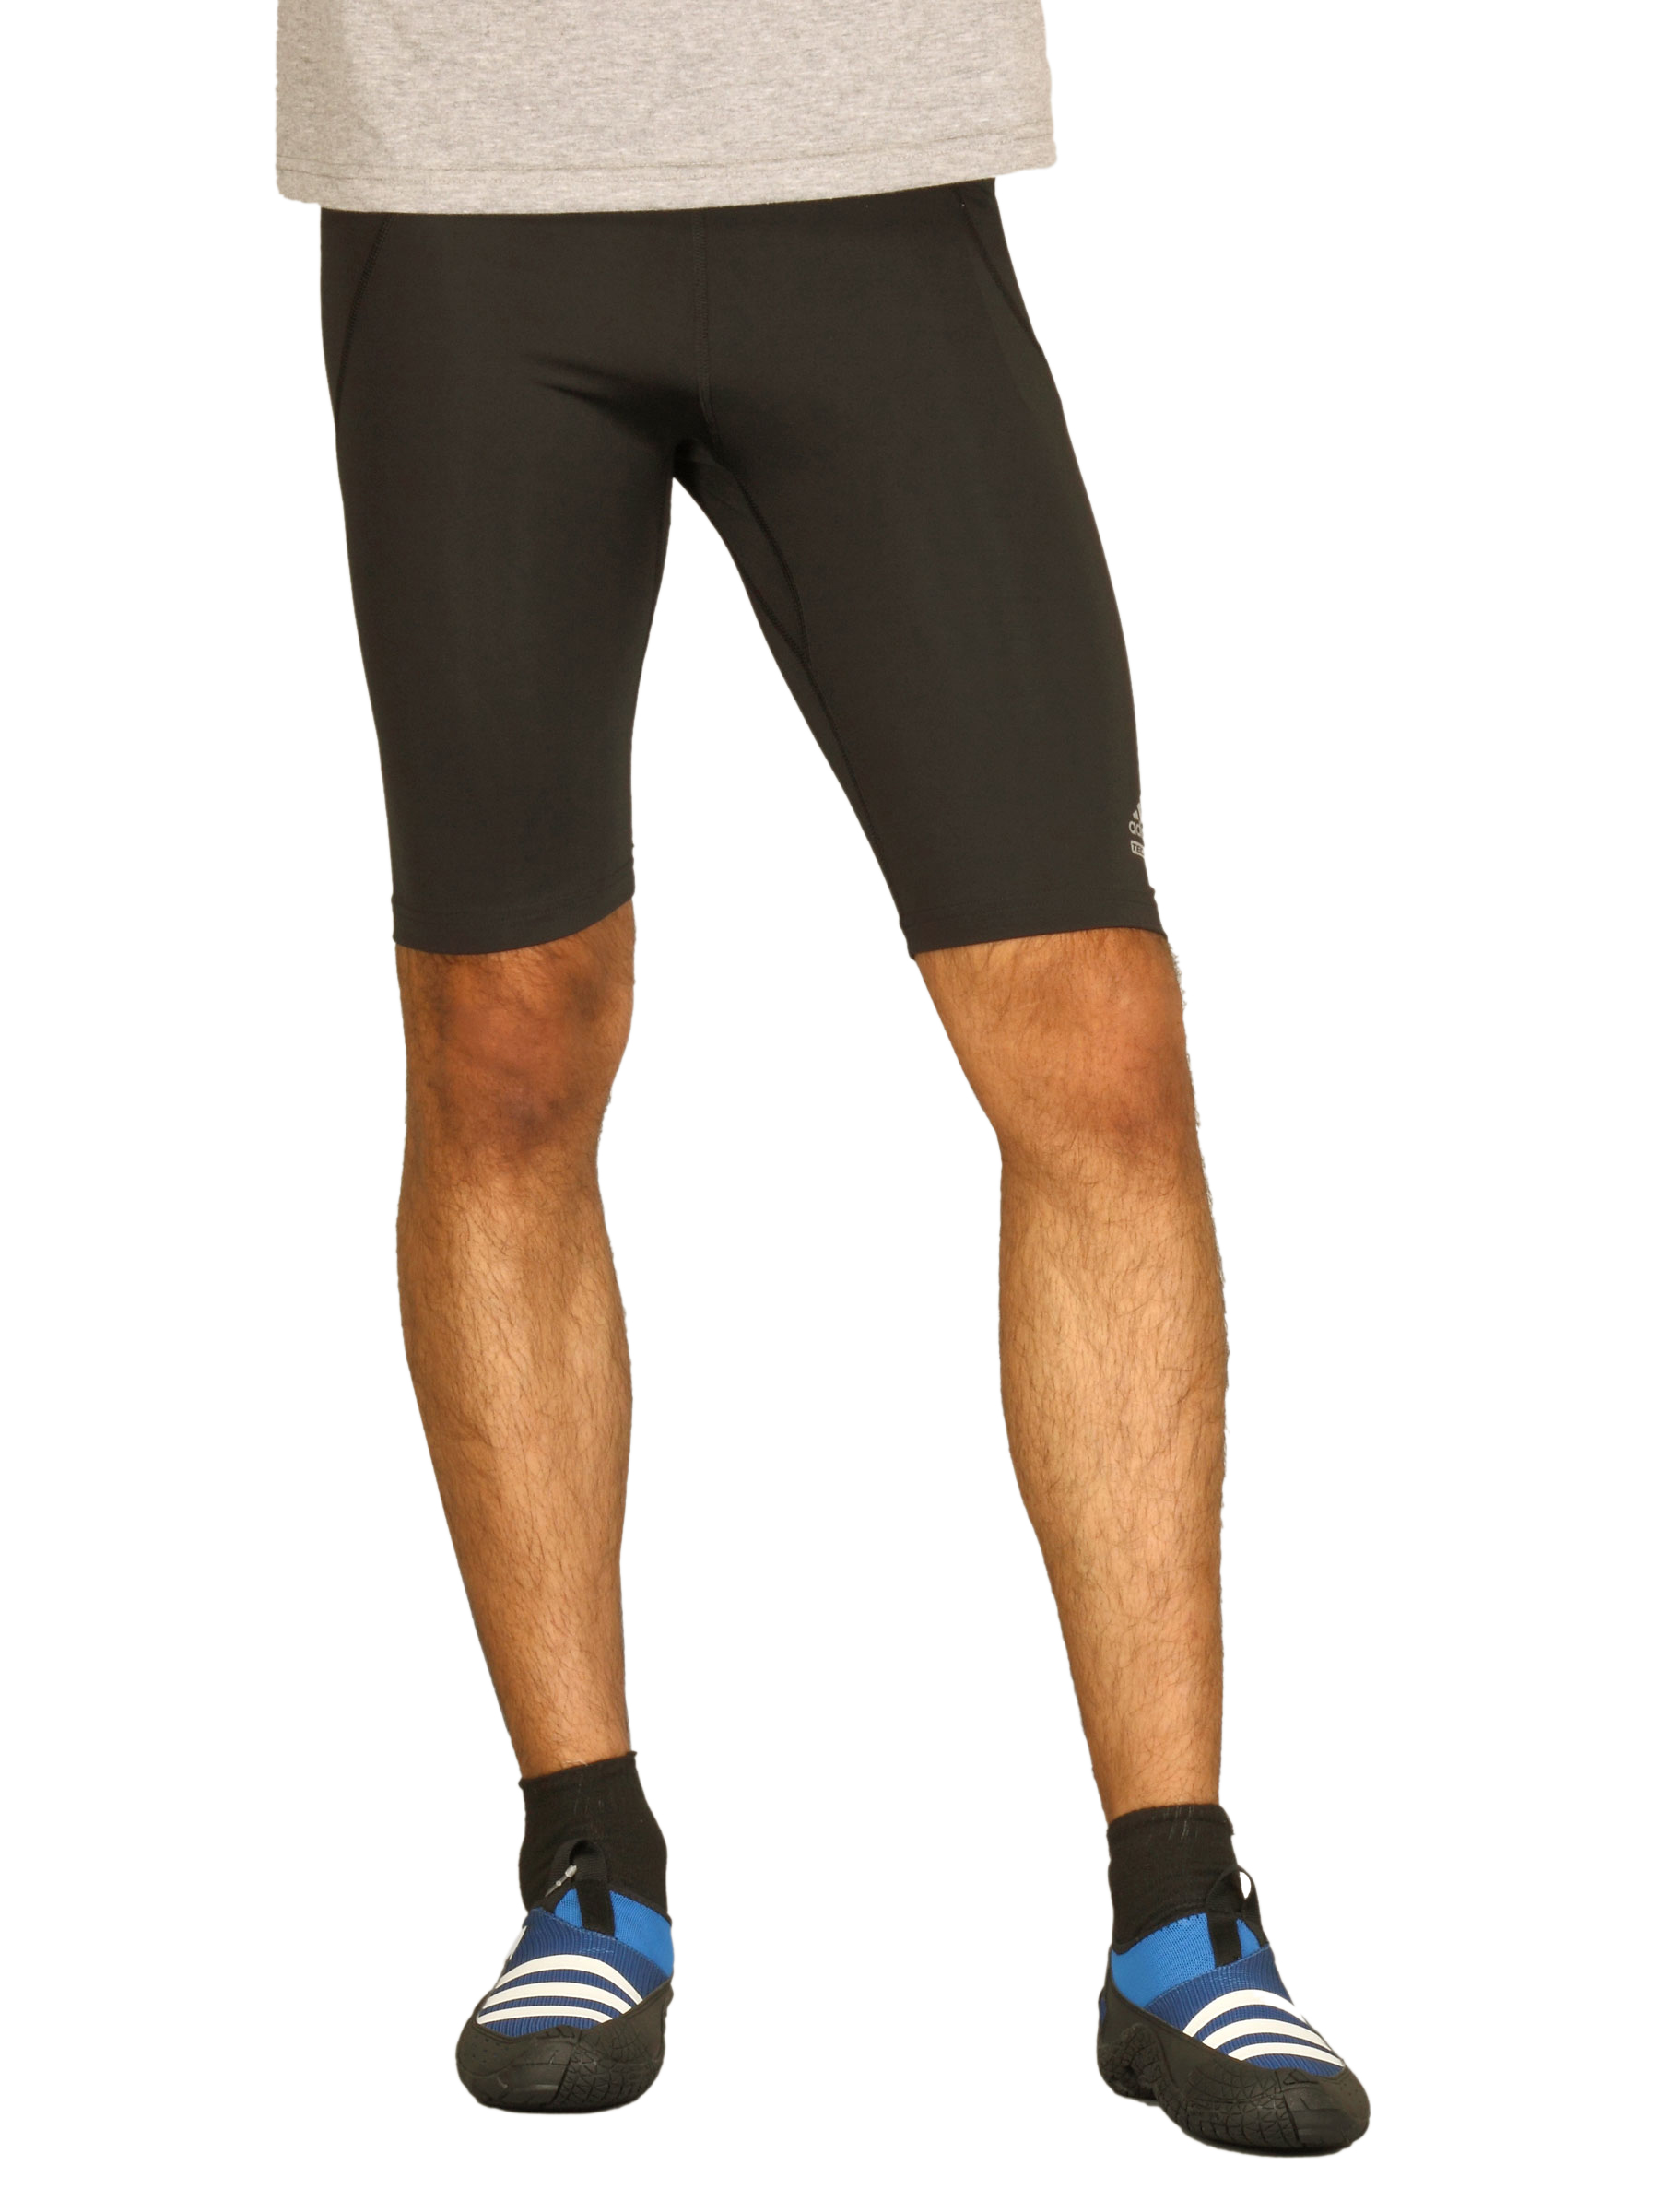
ADIDAS Men's Black Short
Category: Apparel / Bottomwear / Shorts
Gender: Men
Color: Black
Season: Summer 2011
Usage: Sports